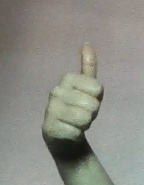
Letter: aleff